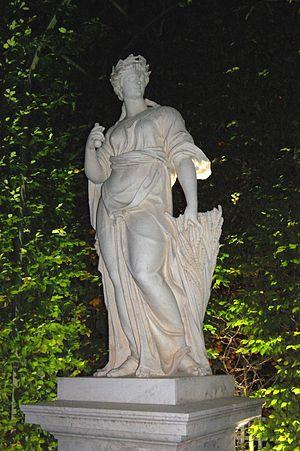
L’Été, par Pierre Hutinot
Cet article recense les œuvres d'art dans l'espace public dans le département des Yvelines, en France.